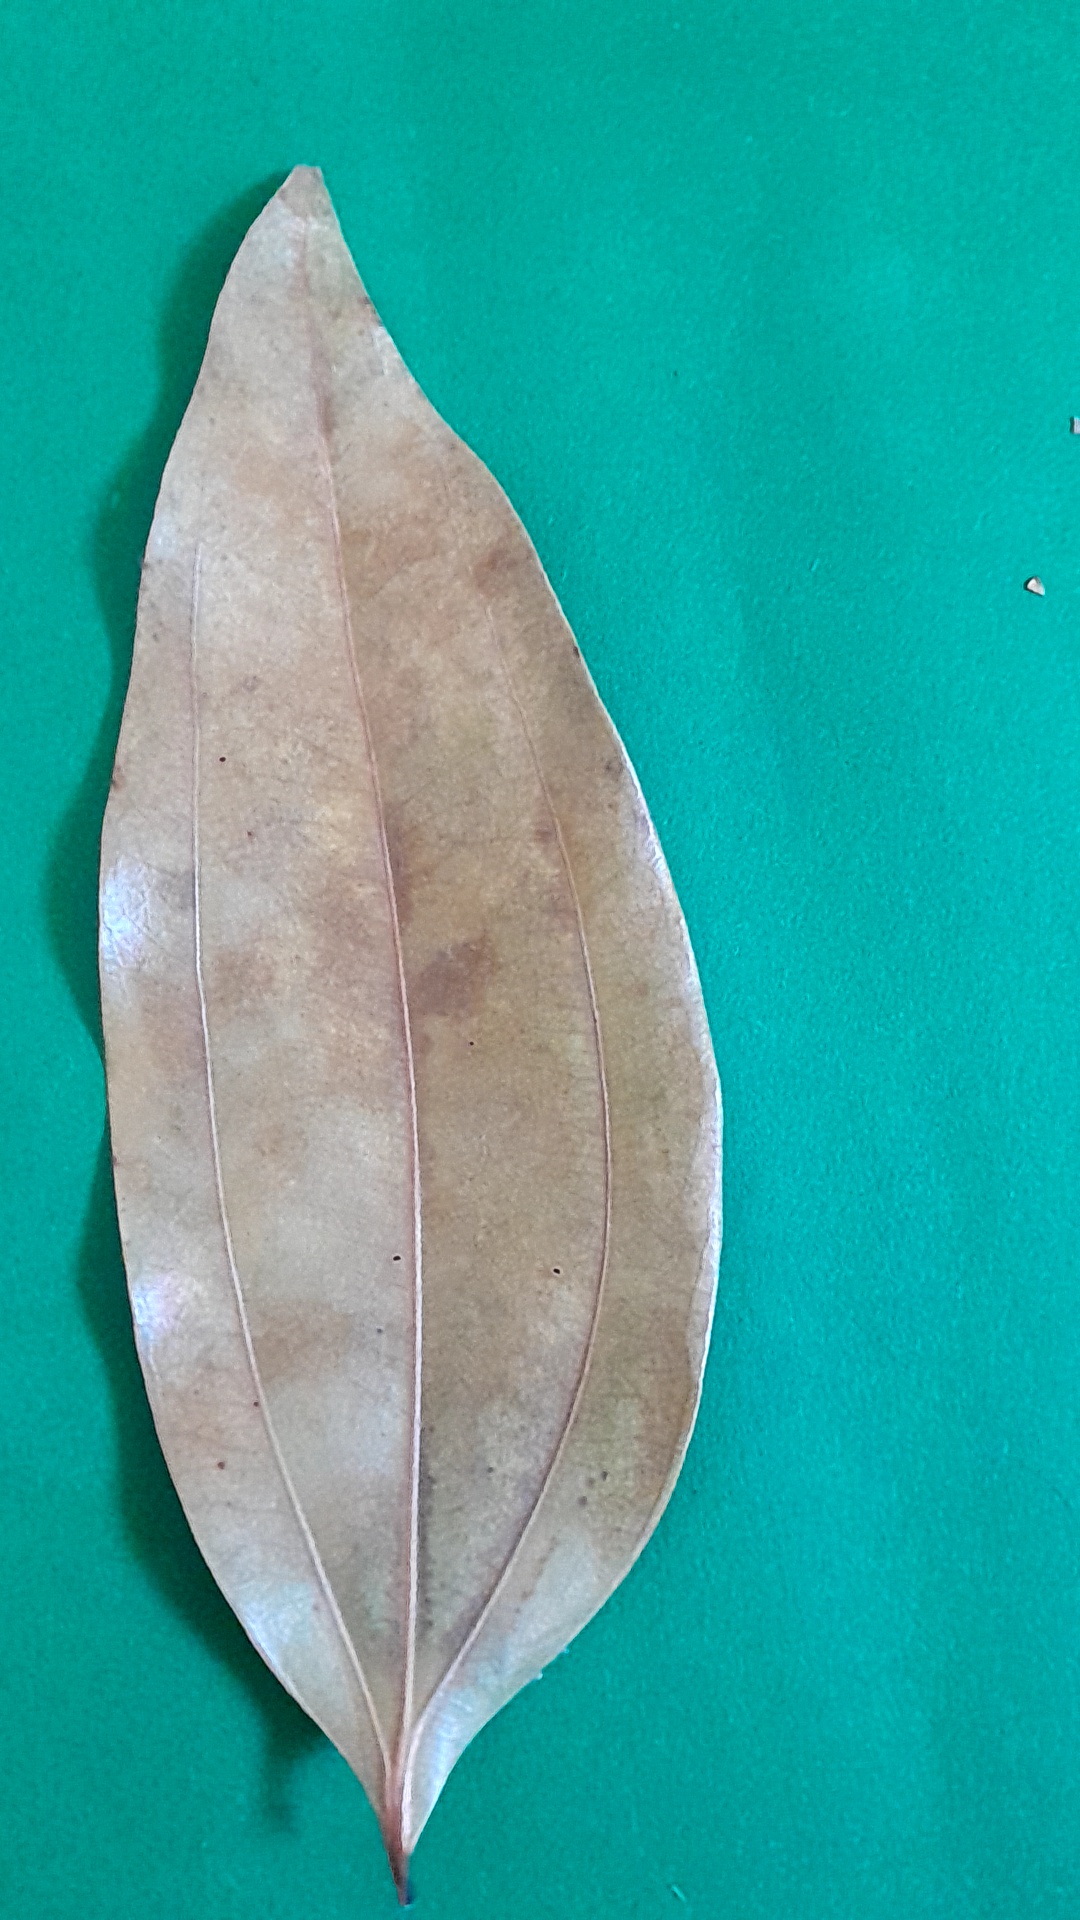
Label: Dry Leaf